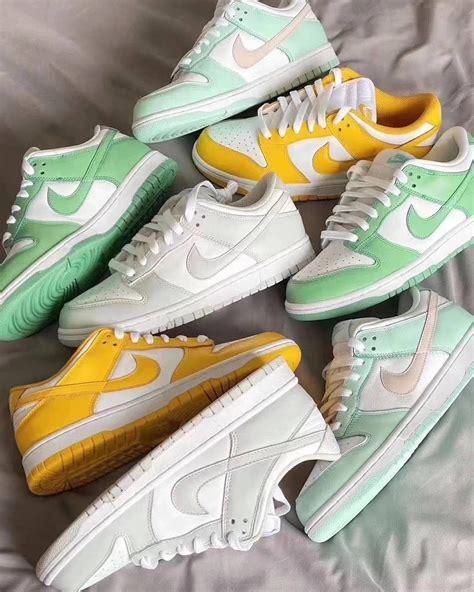
Brand: Nike
Model: Dunk